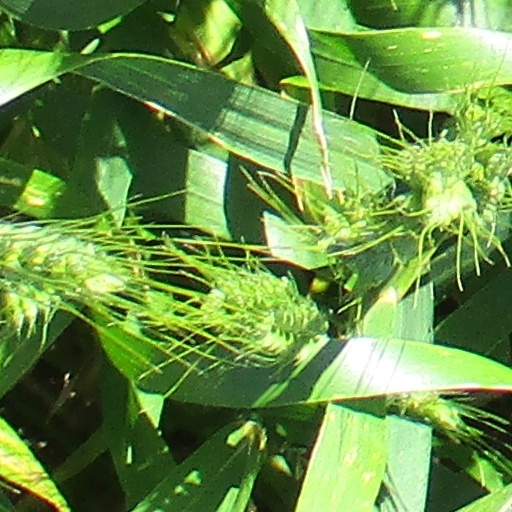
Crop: wheat